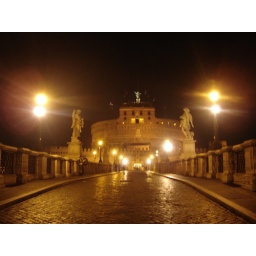
The castle by the river